Kübra Öztürk

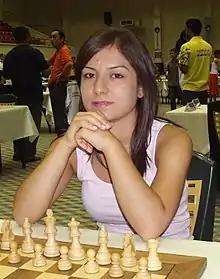
Öztürk at the 2008 World Junior Chess Championship in Gaziantep, Turkey

Kübra Öztürk (born May 11, 1991) is a Turkish chess player. As of the July 2012 FIDE rating list, she is ranked number 199 in the world and second in Turkey among female active players. She earned FIDE titles as Woman FIDE Master (WFM) in 2006, Woman International Master (WIM) in 2009 and Woman Grandmaster (WGM) on February 5, 2011.